Career of Lionel Messi

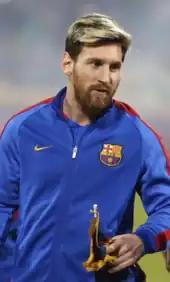
Messi prior to a friendly game against Al-Ahli in Doha, Qatar, in December 2016

Under new manager and former captain Luis Enrique, Messi experienced a largely injury-free start to the 2014–15 season, allowing him to break three more longstanding records towards the end of the year. A hat-trick scored against Sevilla on 22 November in a 5–1 home win made him the all-time top scorer in La Liga with 253 goals, as he surpassed the 59-year record of 251 league goals held by Telmo Zarra. A third hat-trick, scored against city rivals Espanyol on 7 December in a 5–1 home win, allowed him to surpass César Rodríguez as the all-time top scorer in the "Derbi Barceloní" with 12 goals. Messi again placed second in the FIFA Ballon d'Or behind Cristiano Ronaldo, largely owing to his second-place achievement with Argentina at the World Cup.